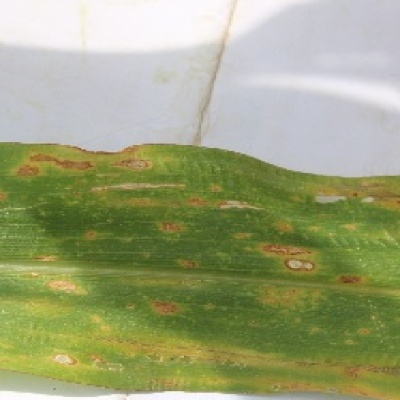
Label: Corn_(Maize)___Leaf_Spot